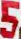
Number: 5